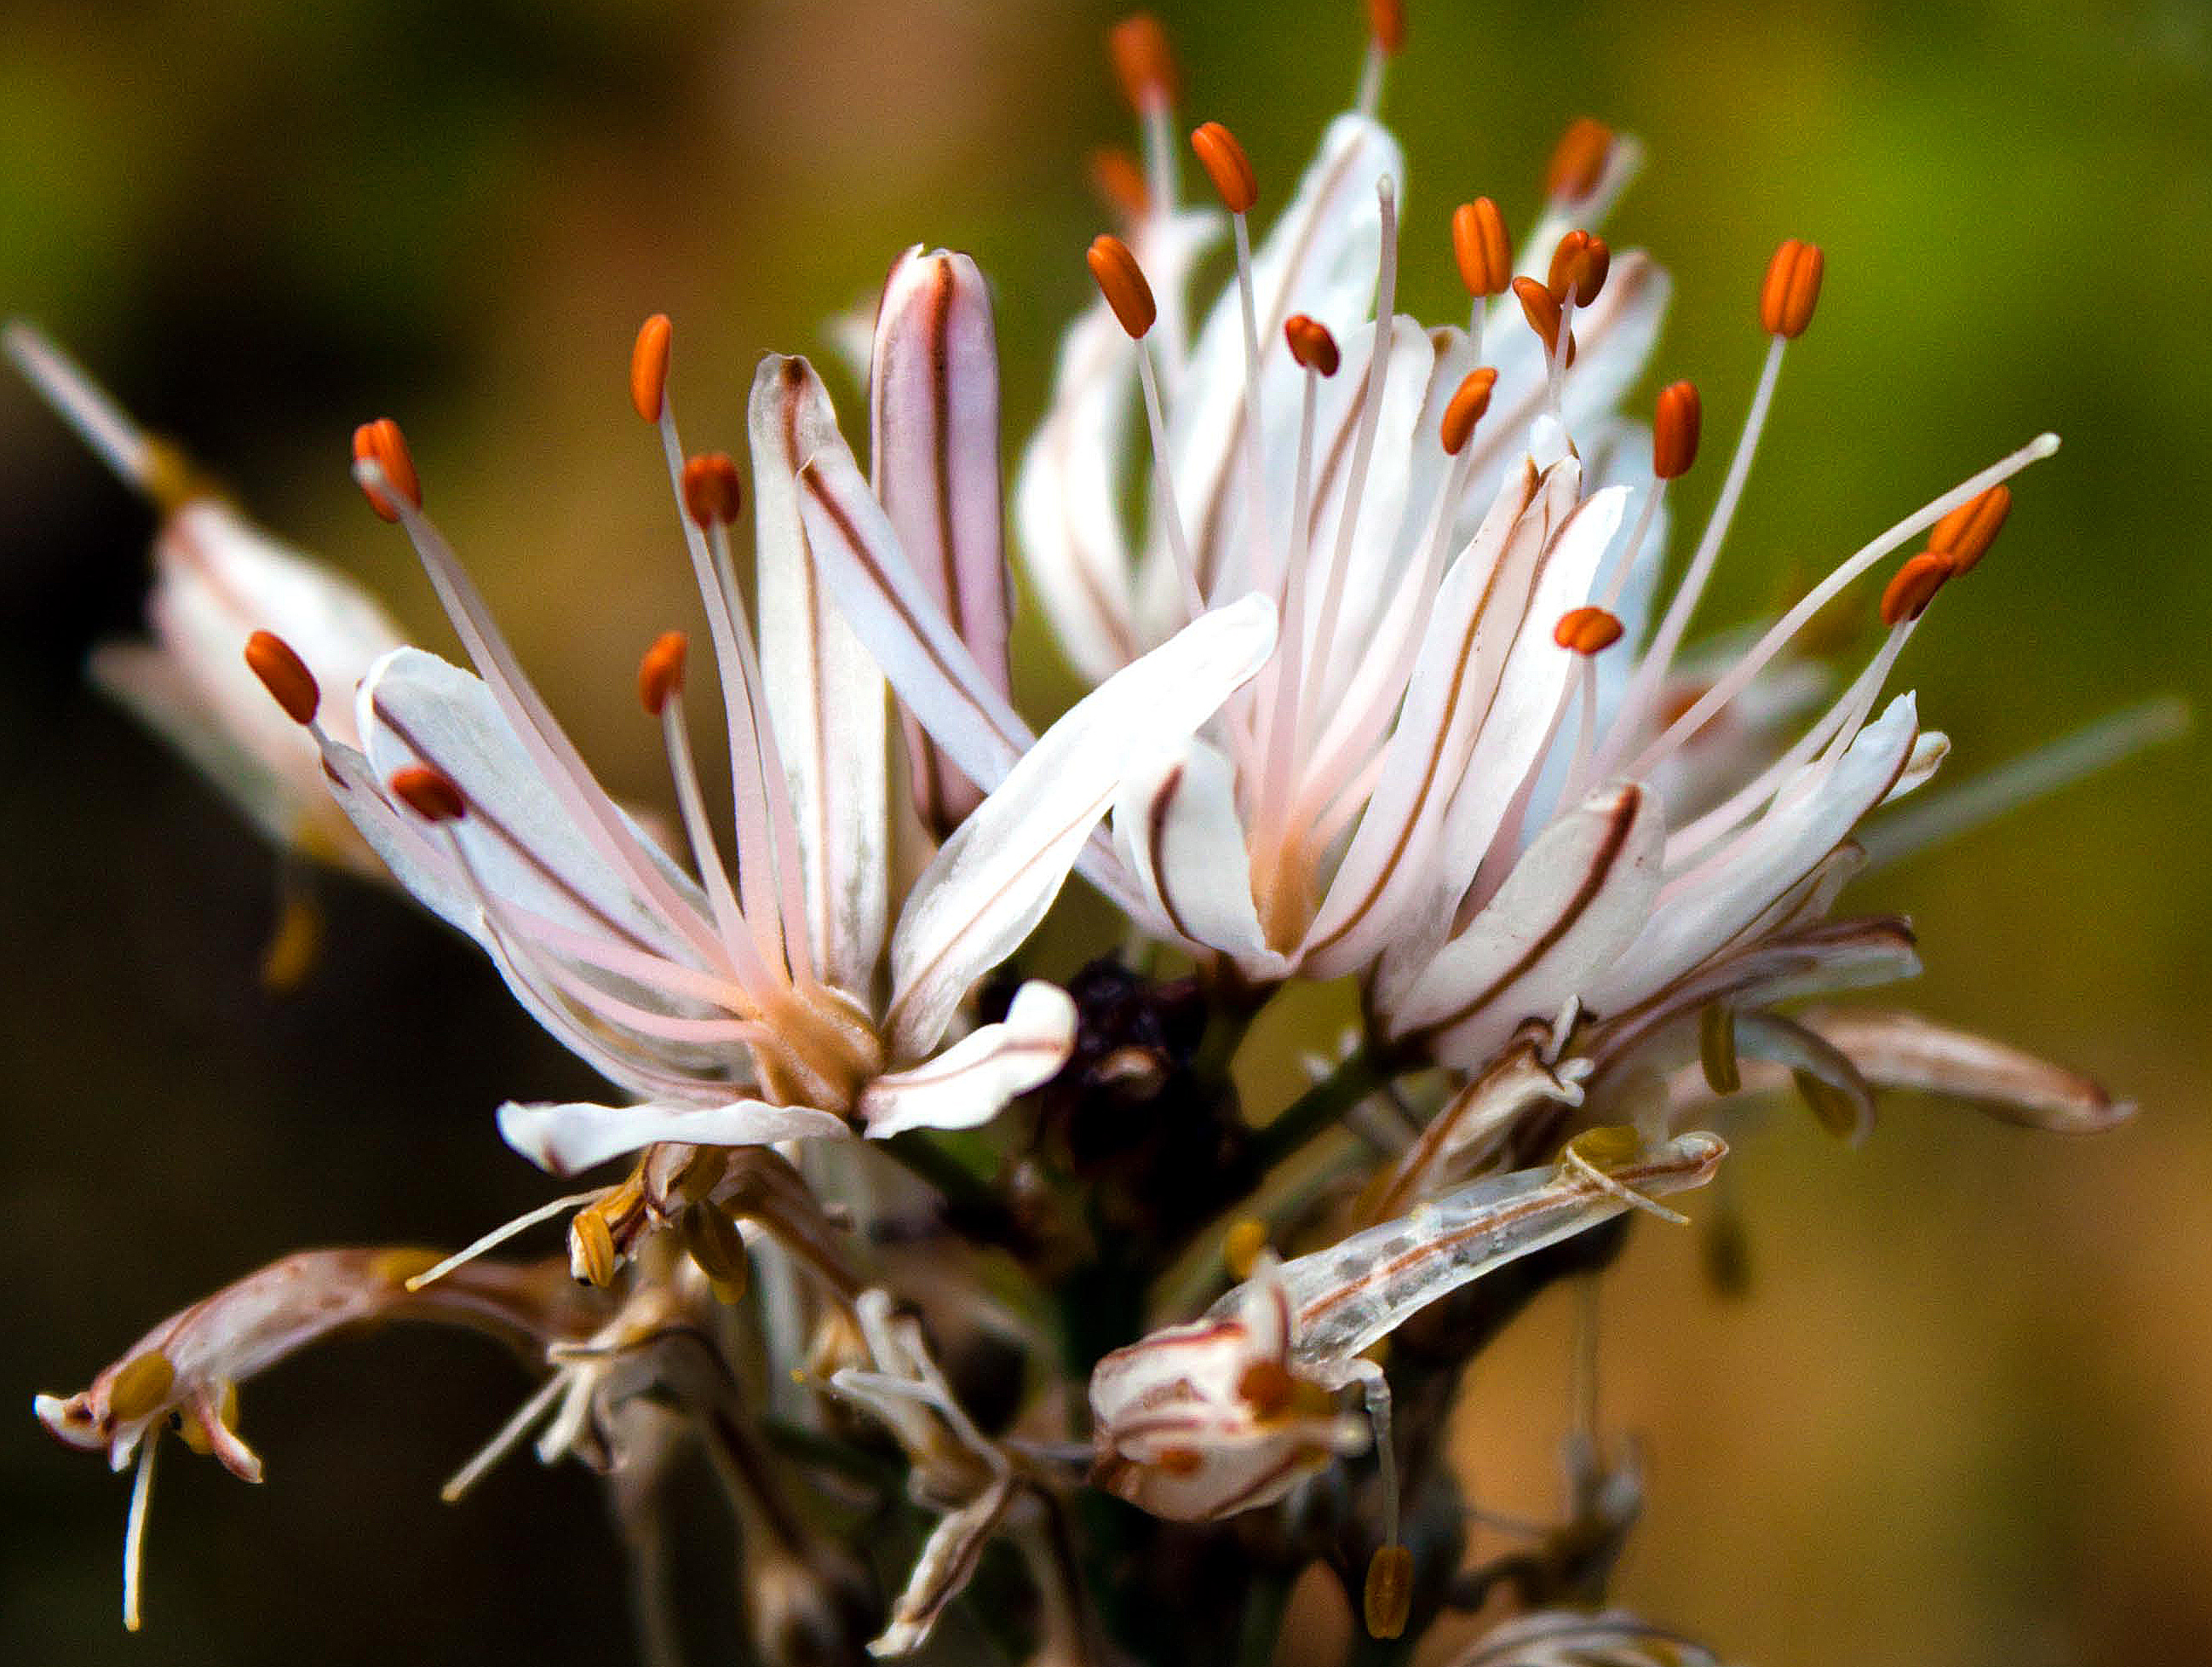
nature, branch, blossom, plant, photography, leaf, flower, petal, herb, produce, macro, botany, flora, wildflower, flowers, close up, shrub, flores, ggl1, canoneos500d, macro photography, flowering plant, land plant, branched asphodel